Patrick Fitzgerald

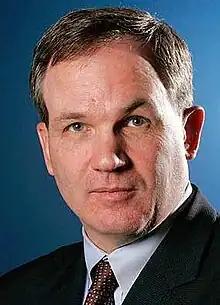
Fitzgerald's early official portrait

On July 18, 2005, his office indicted a number of top aides to Democrat Richard M. Daley, the mayor of Chicago, on charges of mail fraud, alleging numerous instances of corruption in hiring practices at City Hall.